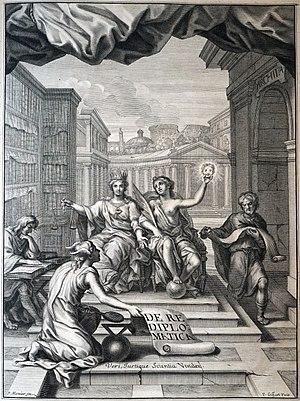
du ""De re diplomatica..."" de Mabillon. P. Monier et P. Giffart pour la gravure."
La vérité historique est le principal objectif recherché par l'historien : « l'histoire [...] cherche seulement à montrer comment les choses ont vraiment été » écrit Leopold von Ranke. L'historiographie permet de suivre les évolutions des méthodes appliquées par les historiens pour atteindre cet objectif. Finalement, à la fin du XXᵉ siècle, chez certains auteurs un scepticisme émerge, doutant que la notion de vérité existe en histoire ; alors que d'autres soulignent que la méthodologie historique assure aux historiens de détenir un savoir vérifié, même s'il ne l'est que partiellement, et relativement au présent de l'historien.
La diplomatique est une science auxiliaire de l'histoire qui étudie la structure, la classification, la valeur, la tradition et l'authenticité des documents officiels.